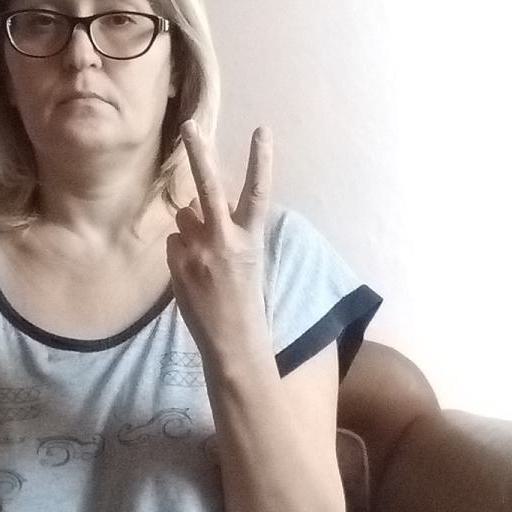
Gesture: peace_inverted